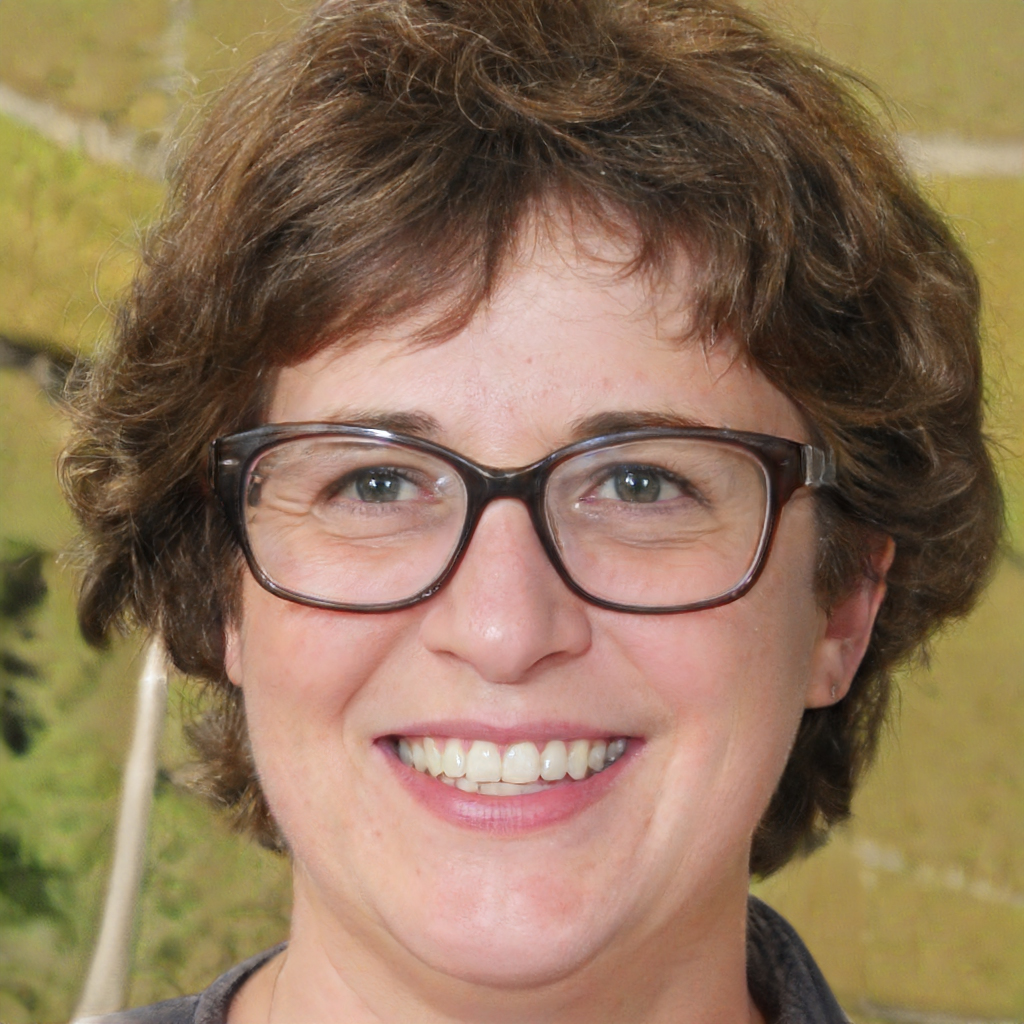
Gender: Female